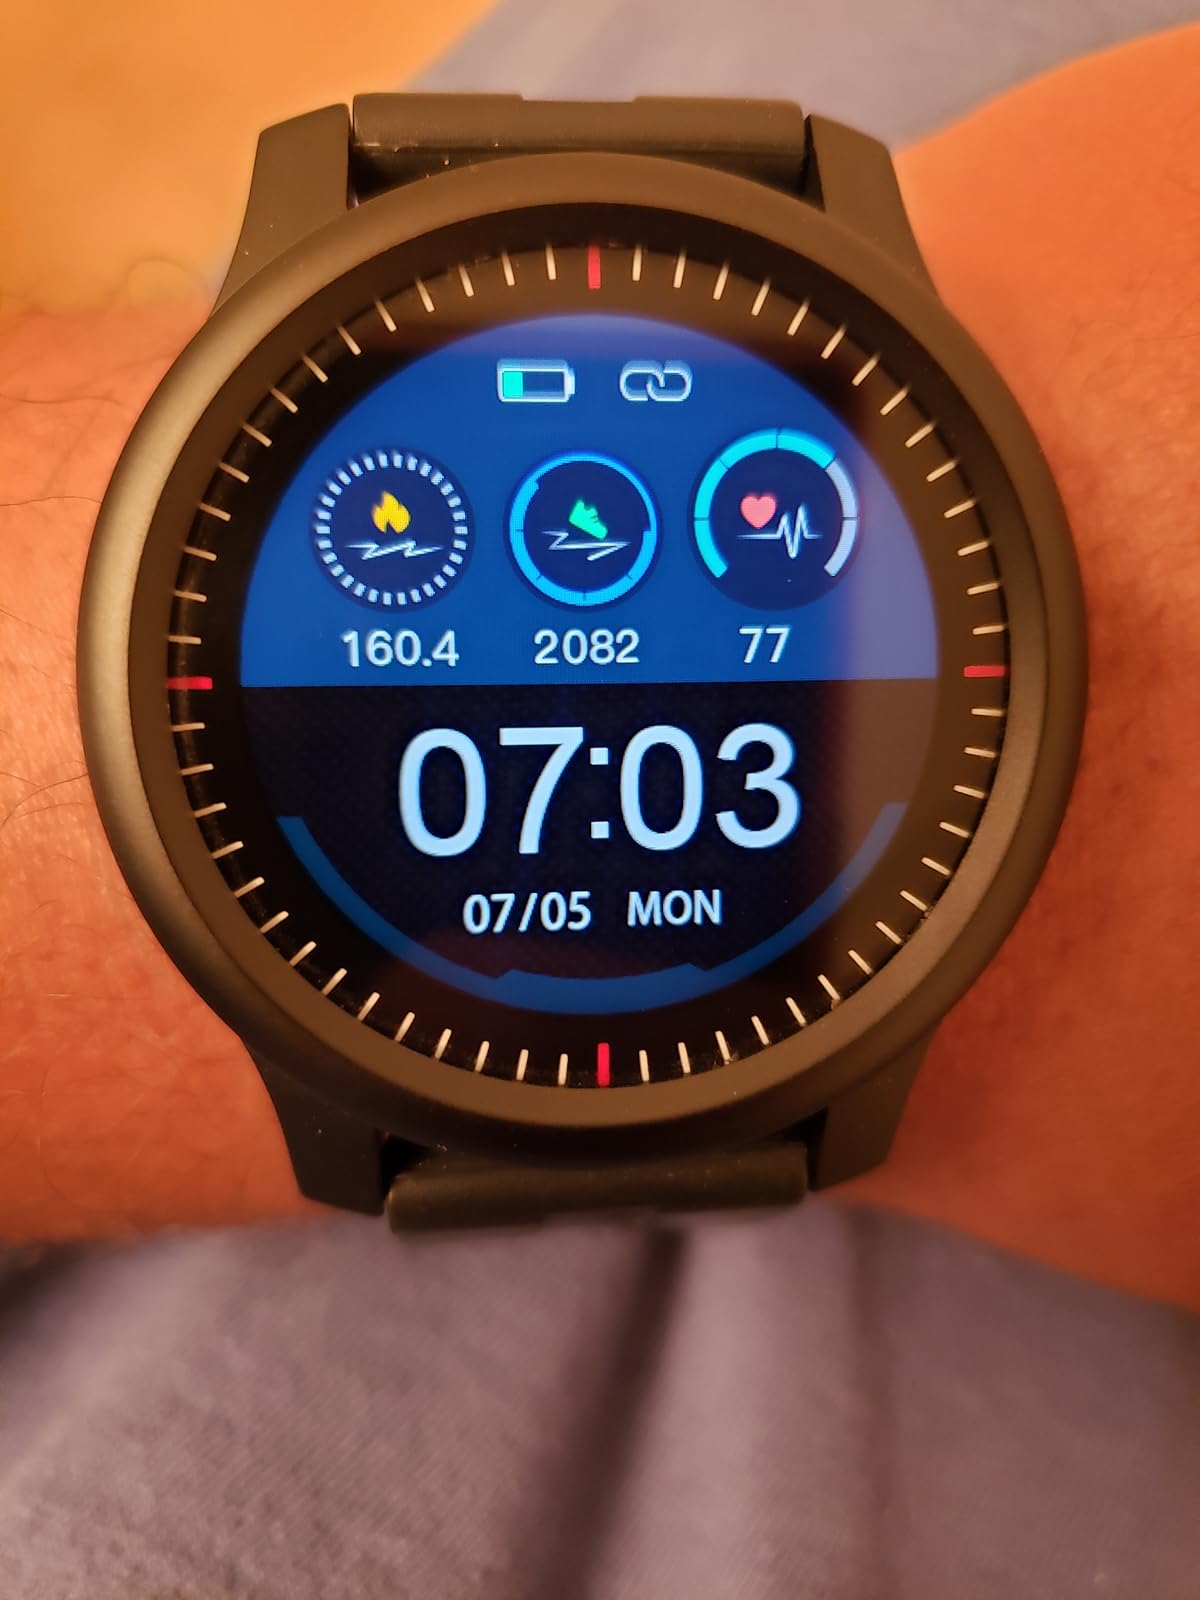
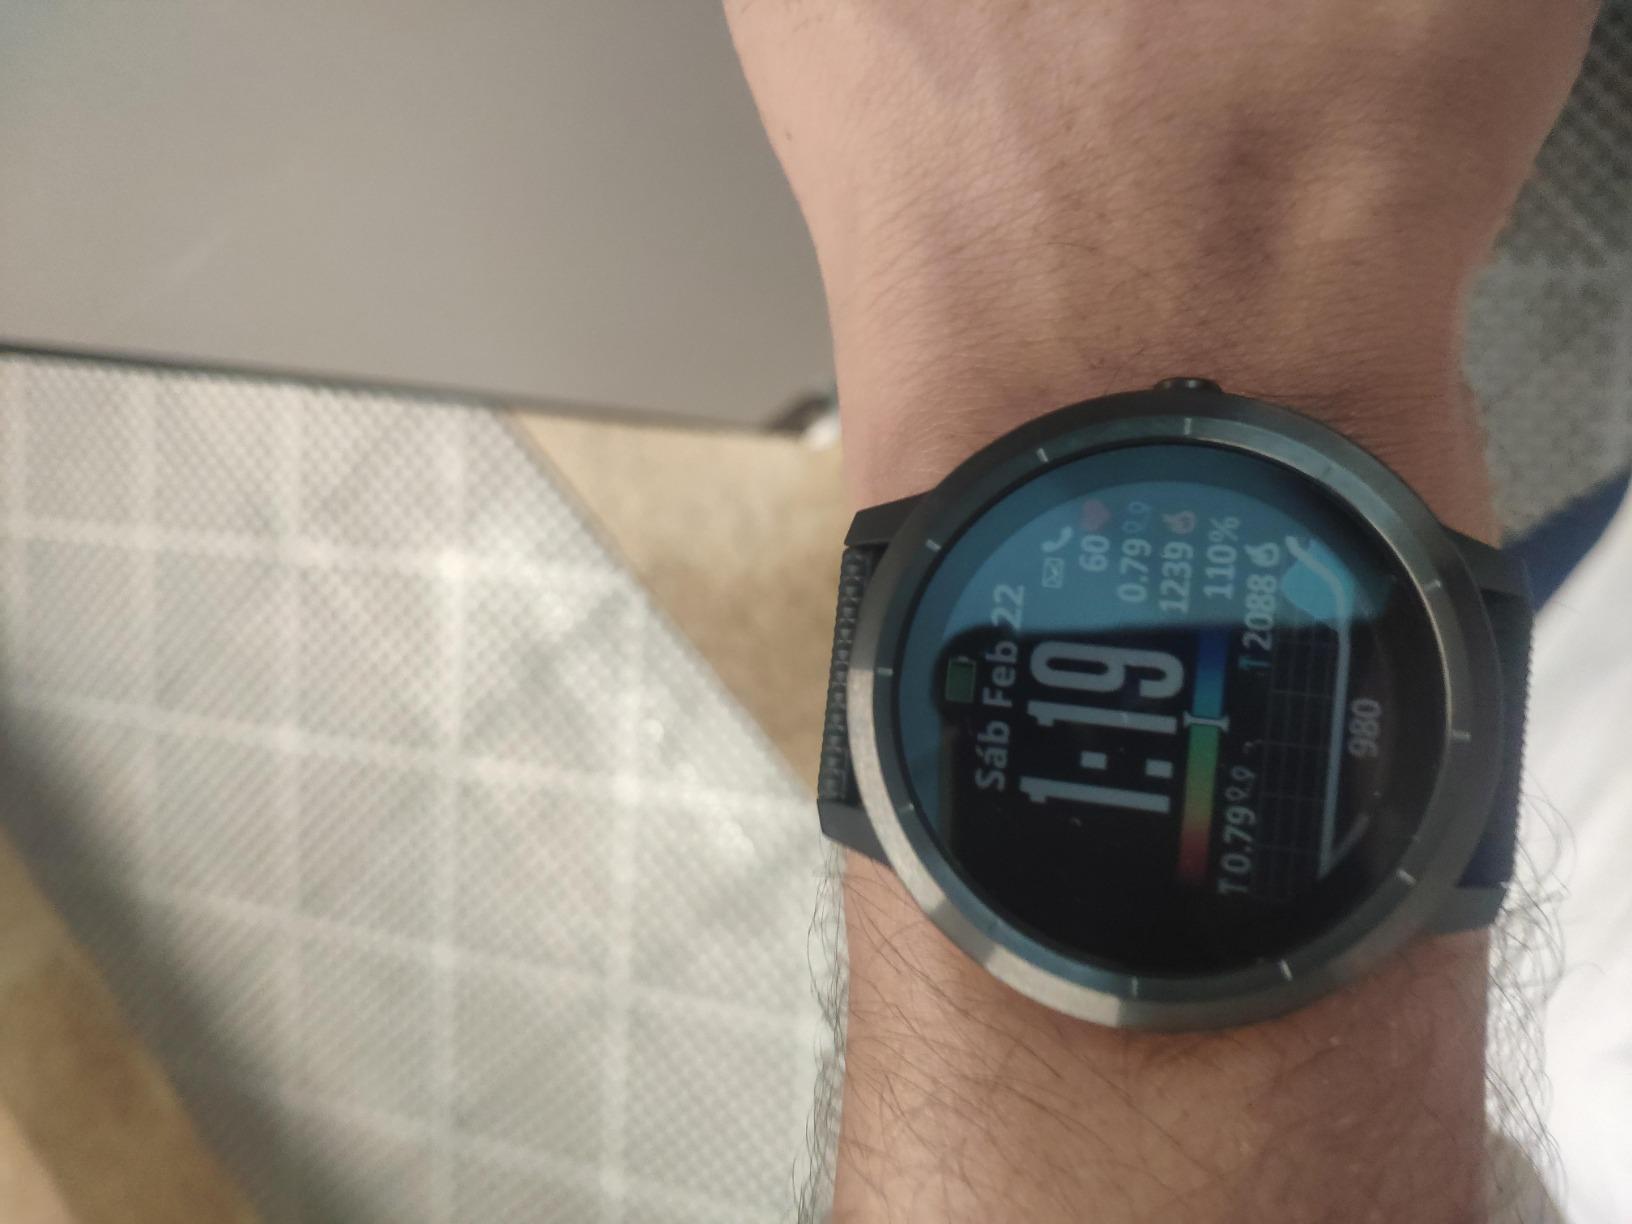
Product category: smartwatch
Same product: no